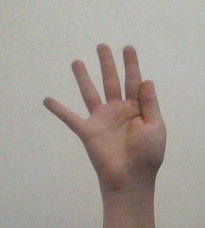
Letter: sheen